Antisemitism at Columbia University

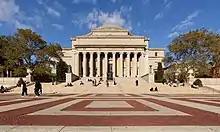
Columbia University, New York City

There were several instances of antisemitism at Columbia University in the first half of the 20th century. In the early 21st century, discourse surrounding the Israeli–Palestinian conflict lead to accusations of antisemitism.